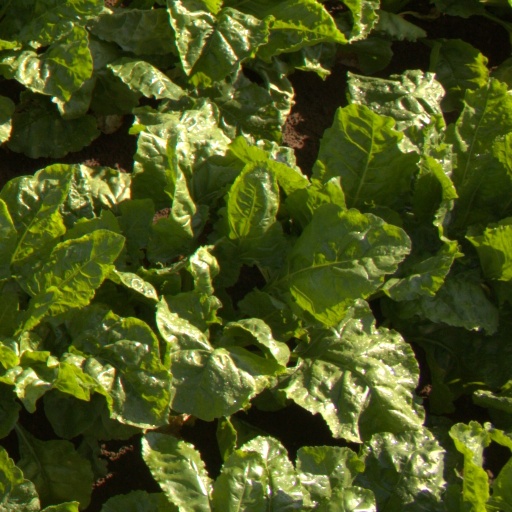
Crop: sugar beet